Human

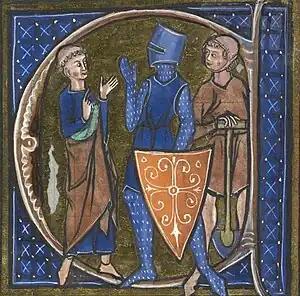

Following the fall of the Western Roman Empire in 476, Europe entered the Middle Ages. During this period, Christianity and the Church would provide centralized authority and education. In the Middle East, Islam became the prominent religion and expanded into North Africa. It led to an Islamic Golden Age, inspiring achievements in architecture, the revival of old advances in science and technology, and the formation of a distinct way of life. The Christian and Islamic worlds would eventually clash, with the Kingdom of England, the Kingdom of France and the Holy Roman Empire declaring a series of holy wars to regain control of the Holy Land from Muslims.